Accounting (video game)

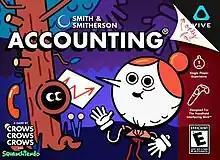

Accounting is a virtual reality video game by Crows Crows Crows and Squanch Games. It was released for SteamVR in 2016. An updated version, Accounting+, was released for PlayStation VR on December 19, 2017, for Windows on October 18, 2018, and Oculus Quest on July 3, 2019.